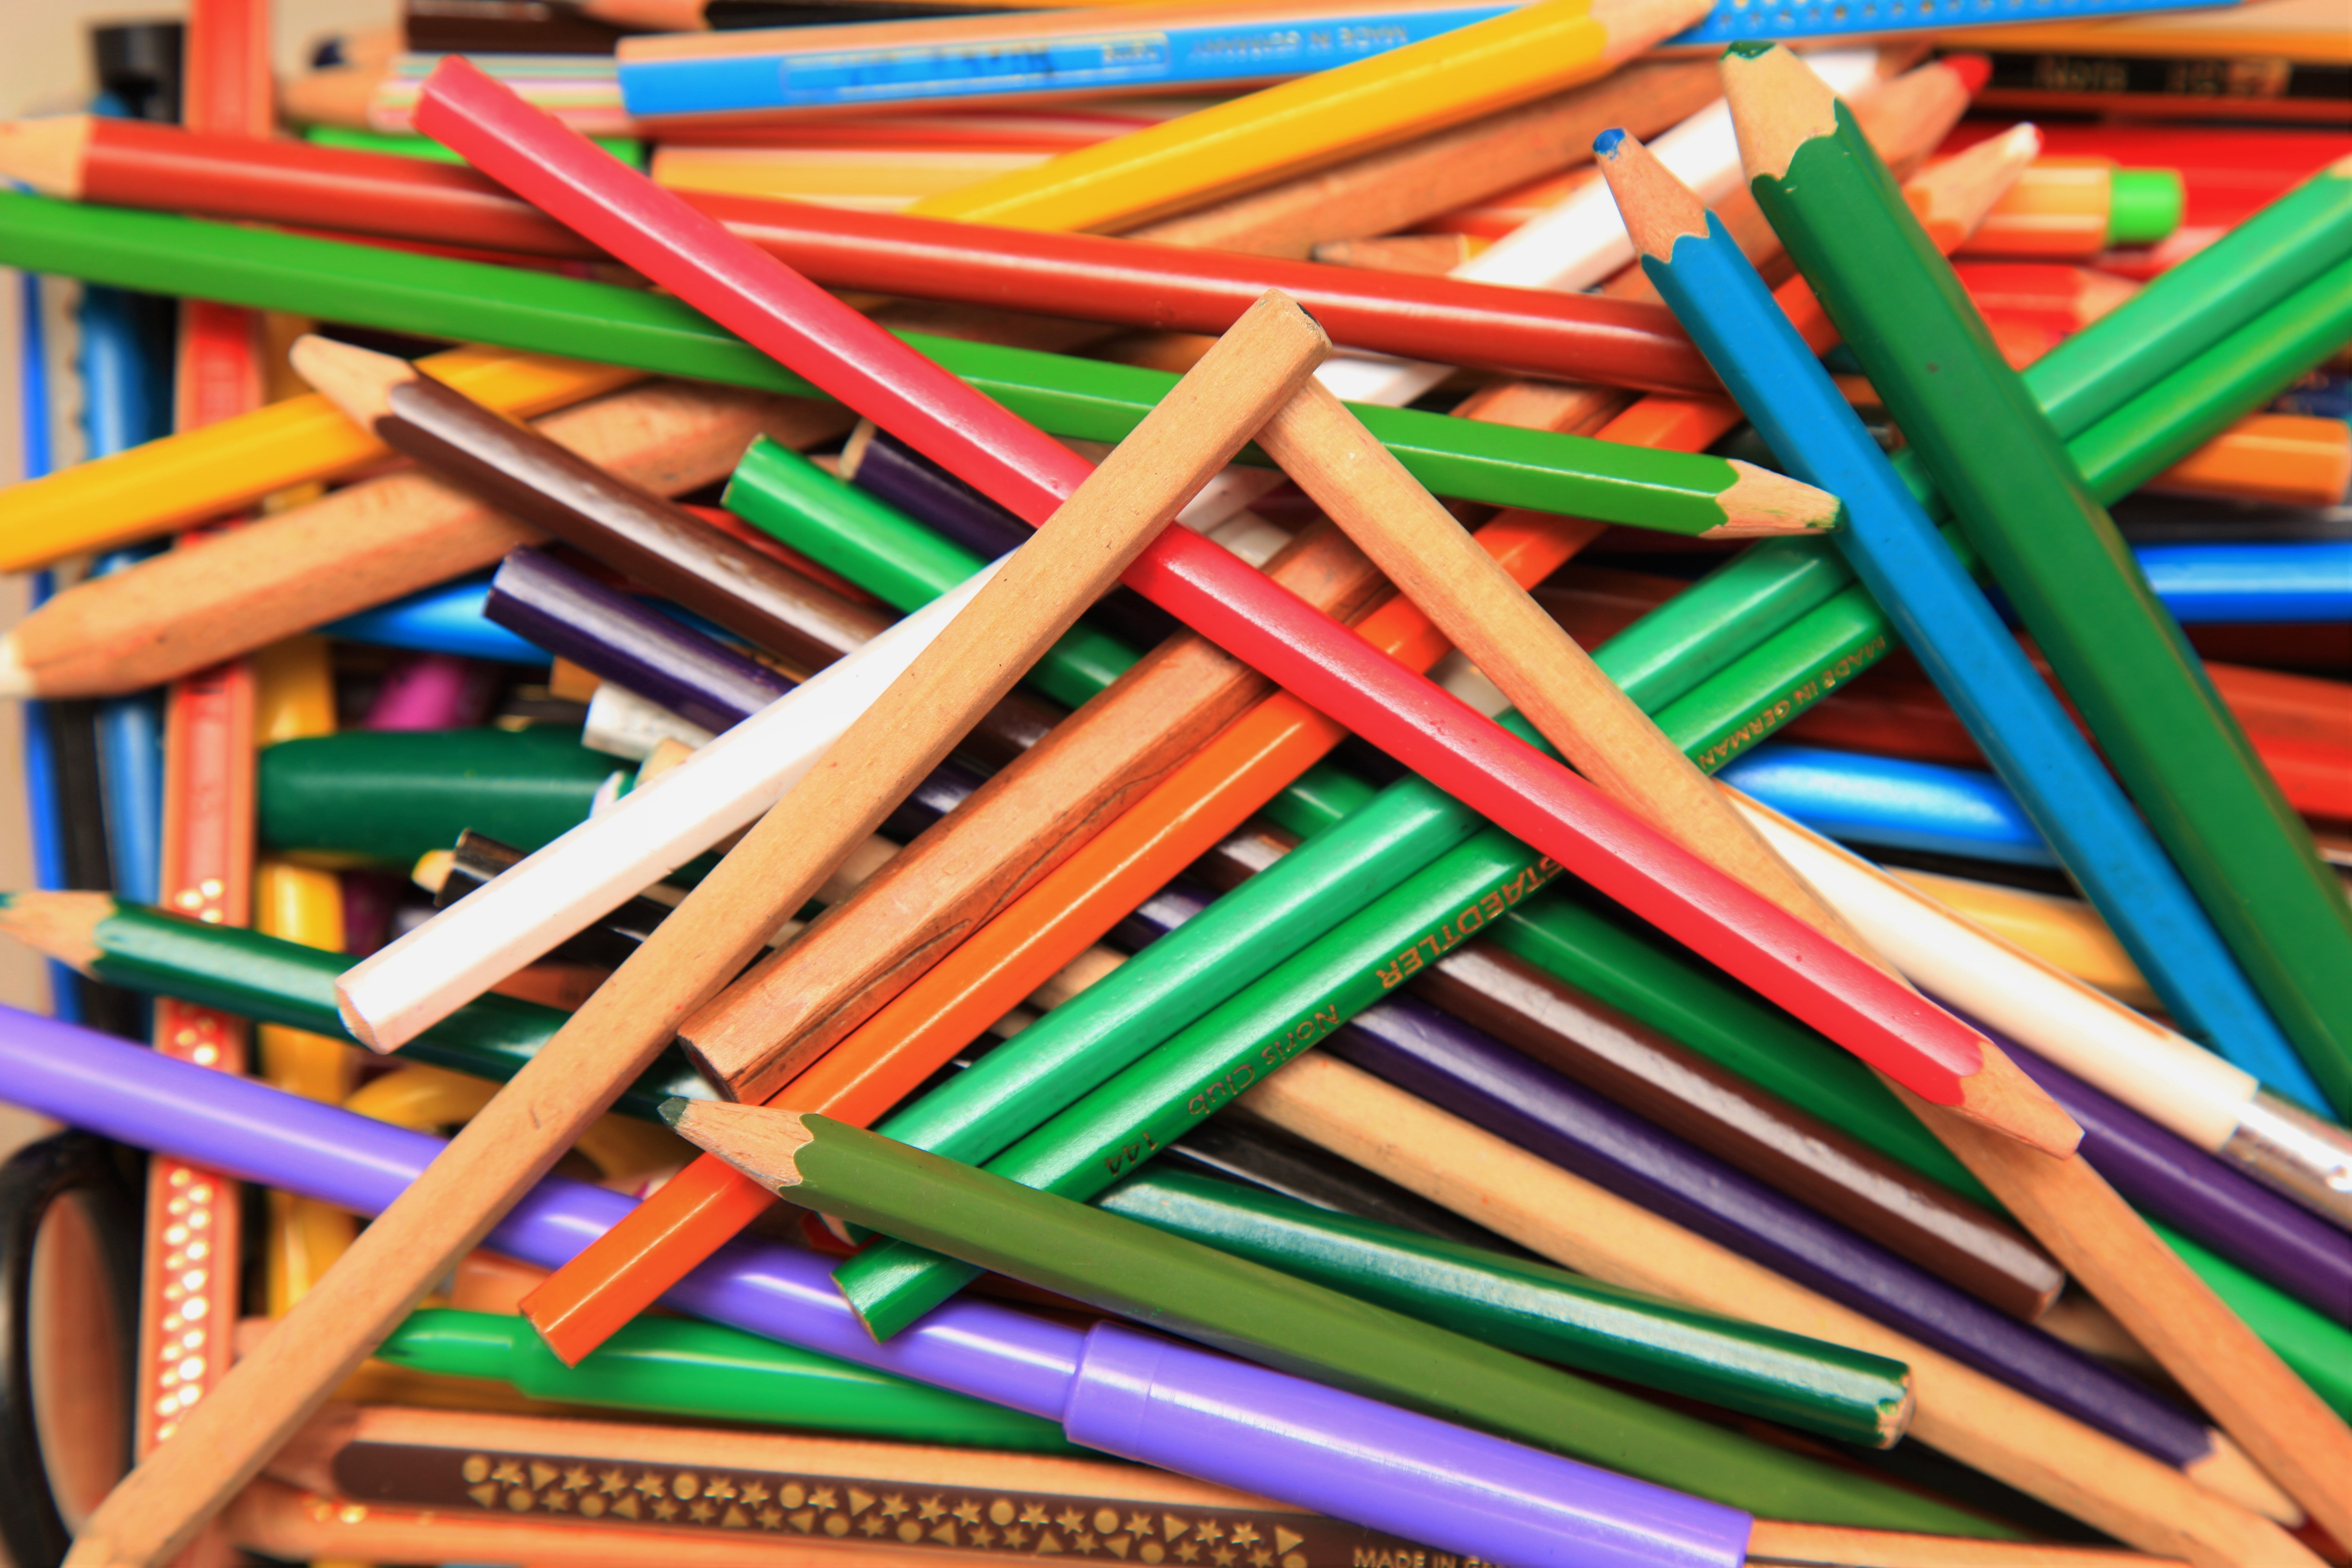
pencil, line, color, colorful, art, pens, mess, colored pencils